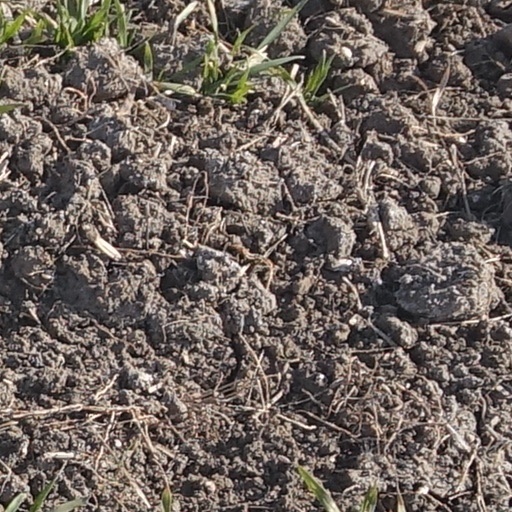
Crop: wheat